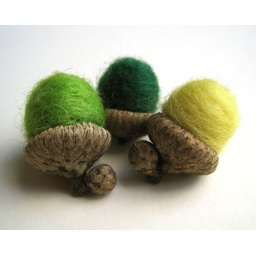
handmade set of 12 wool felted acorns in lemon and lime green